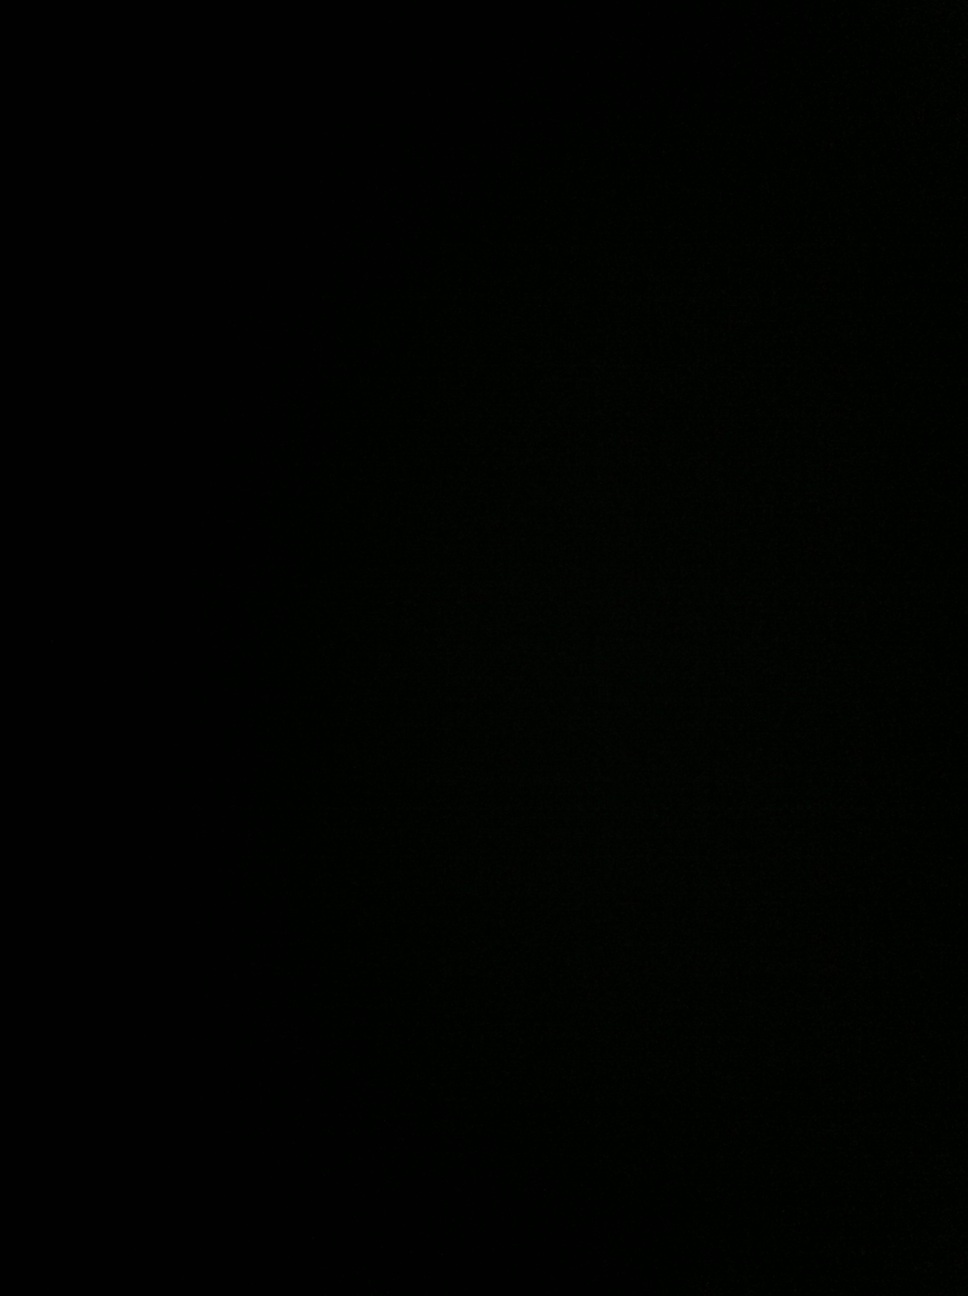Question: Who is that?
Answer: unanswerable